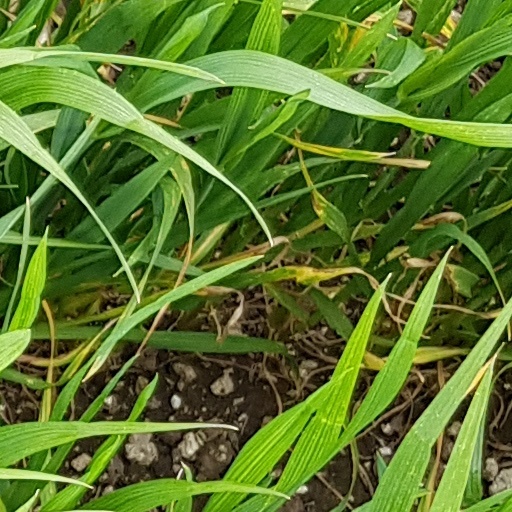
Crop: wheat